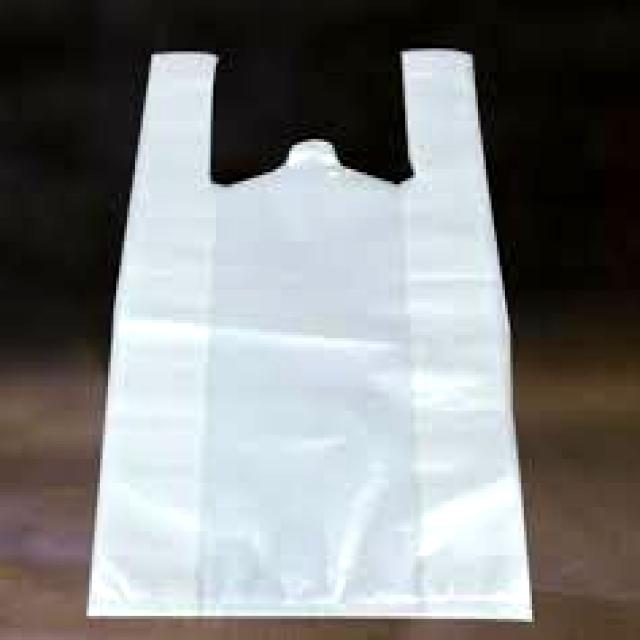
Label: Plastic